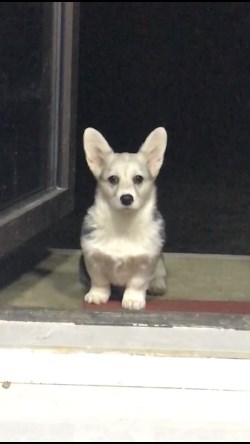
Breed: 2909-n000116-Cardigan